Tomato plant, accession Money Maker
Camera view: bottom (45 deg); turntable rotation: 330 degrees
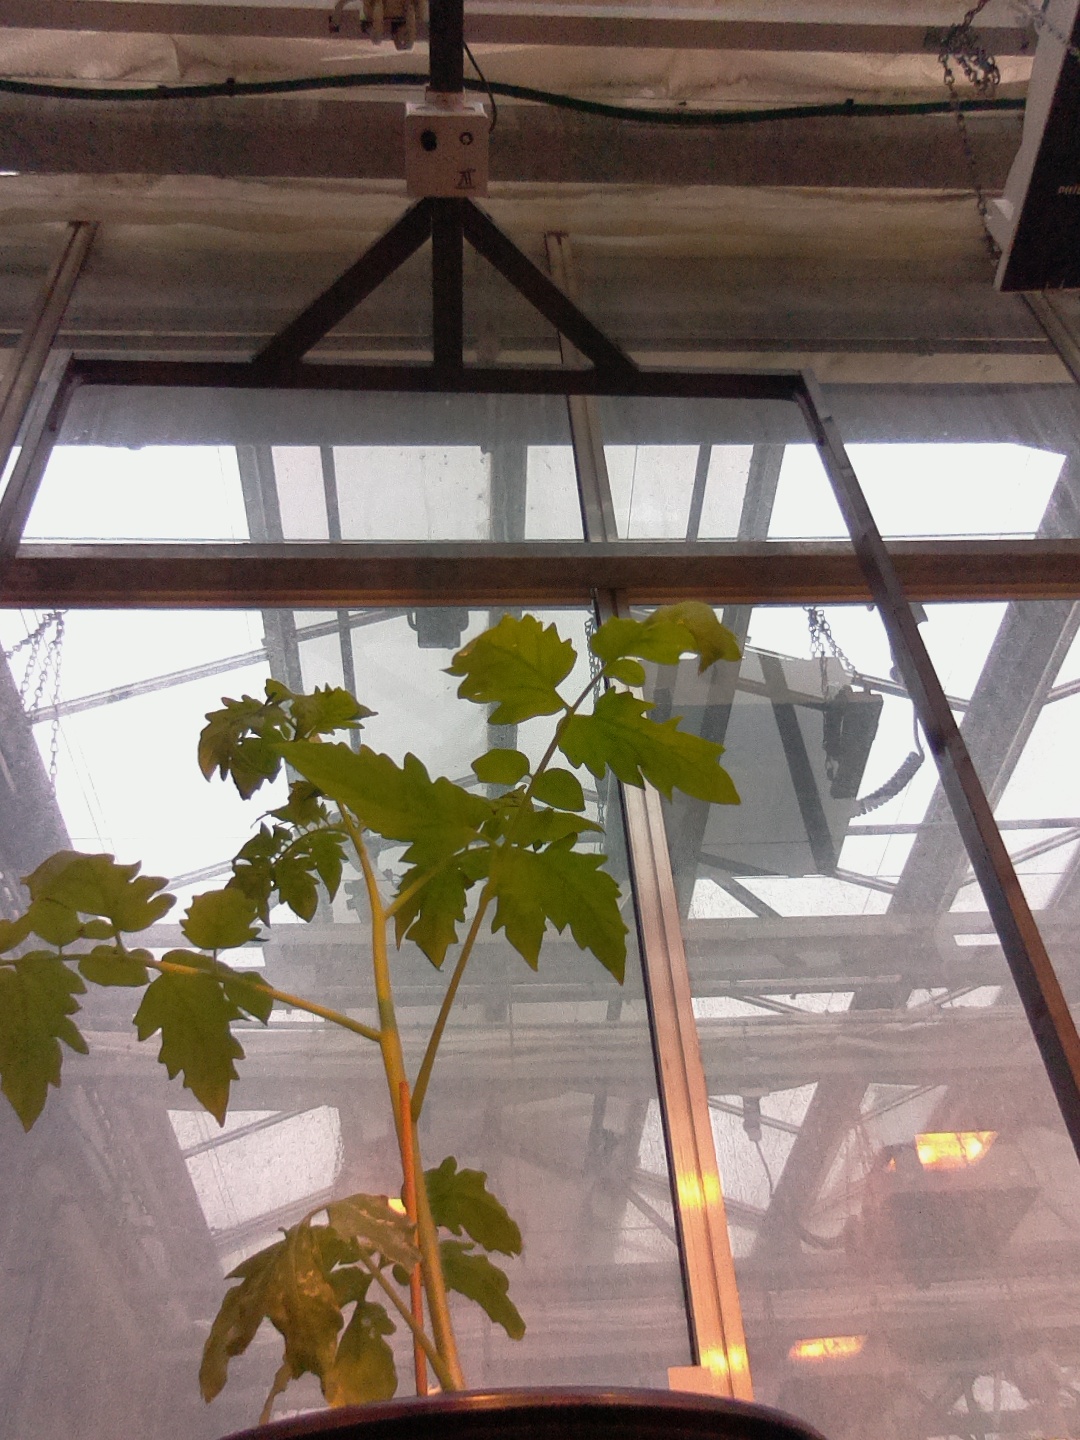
BBCH growth stage 14: 8 of true leaves visible